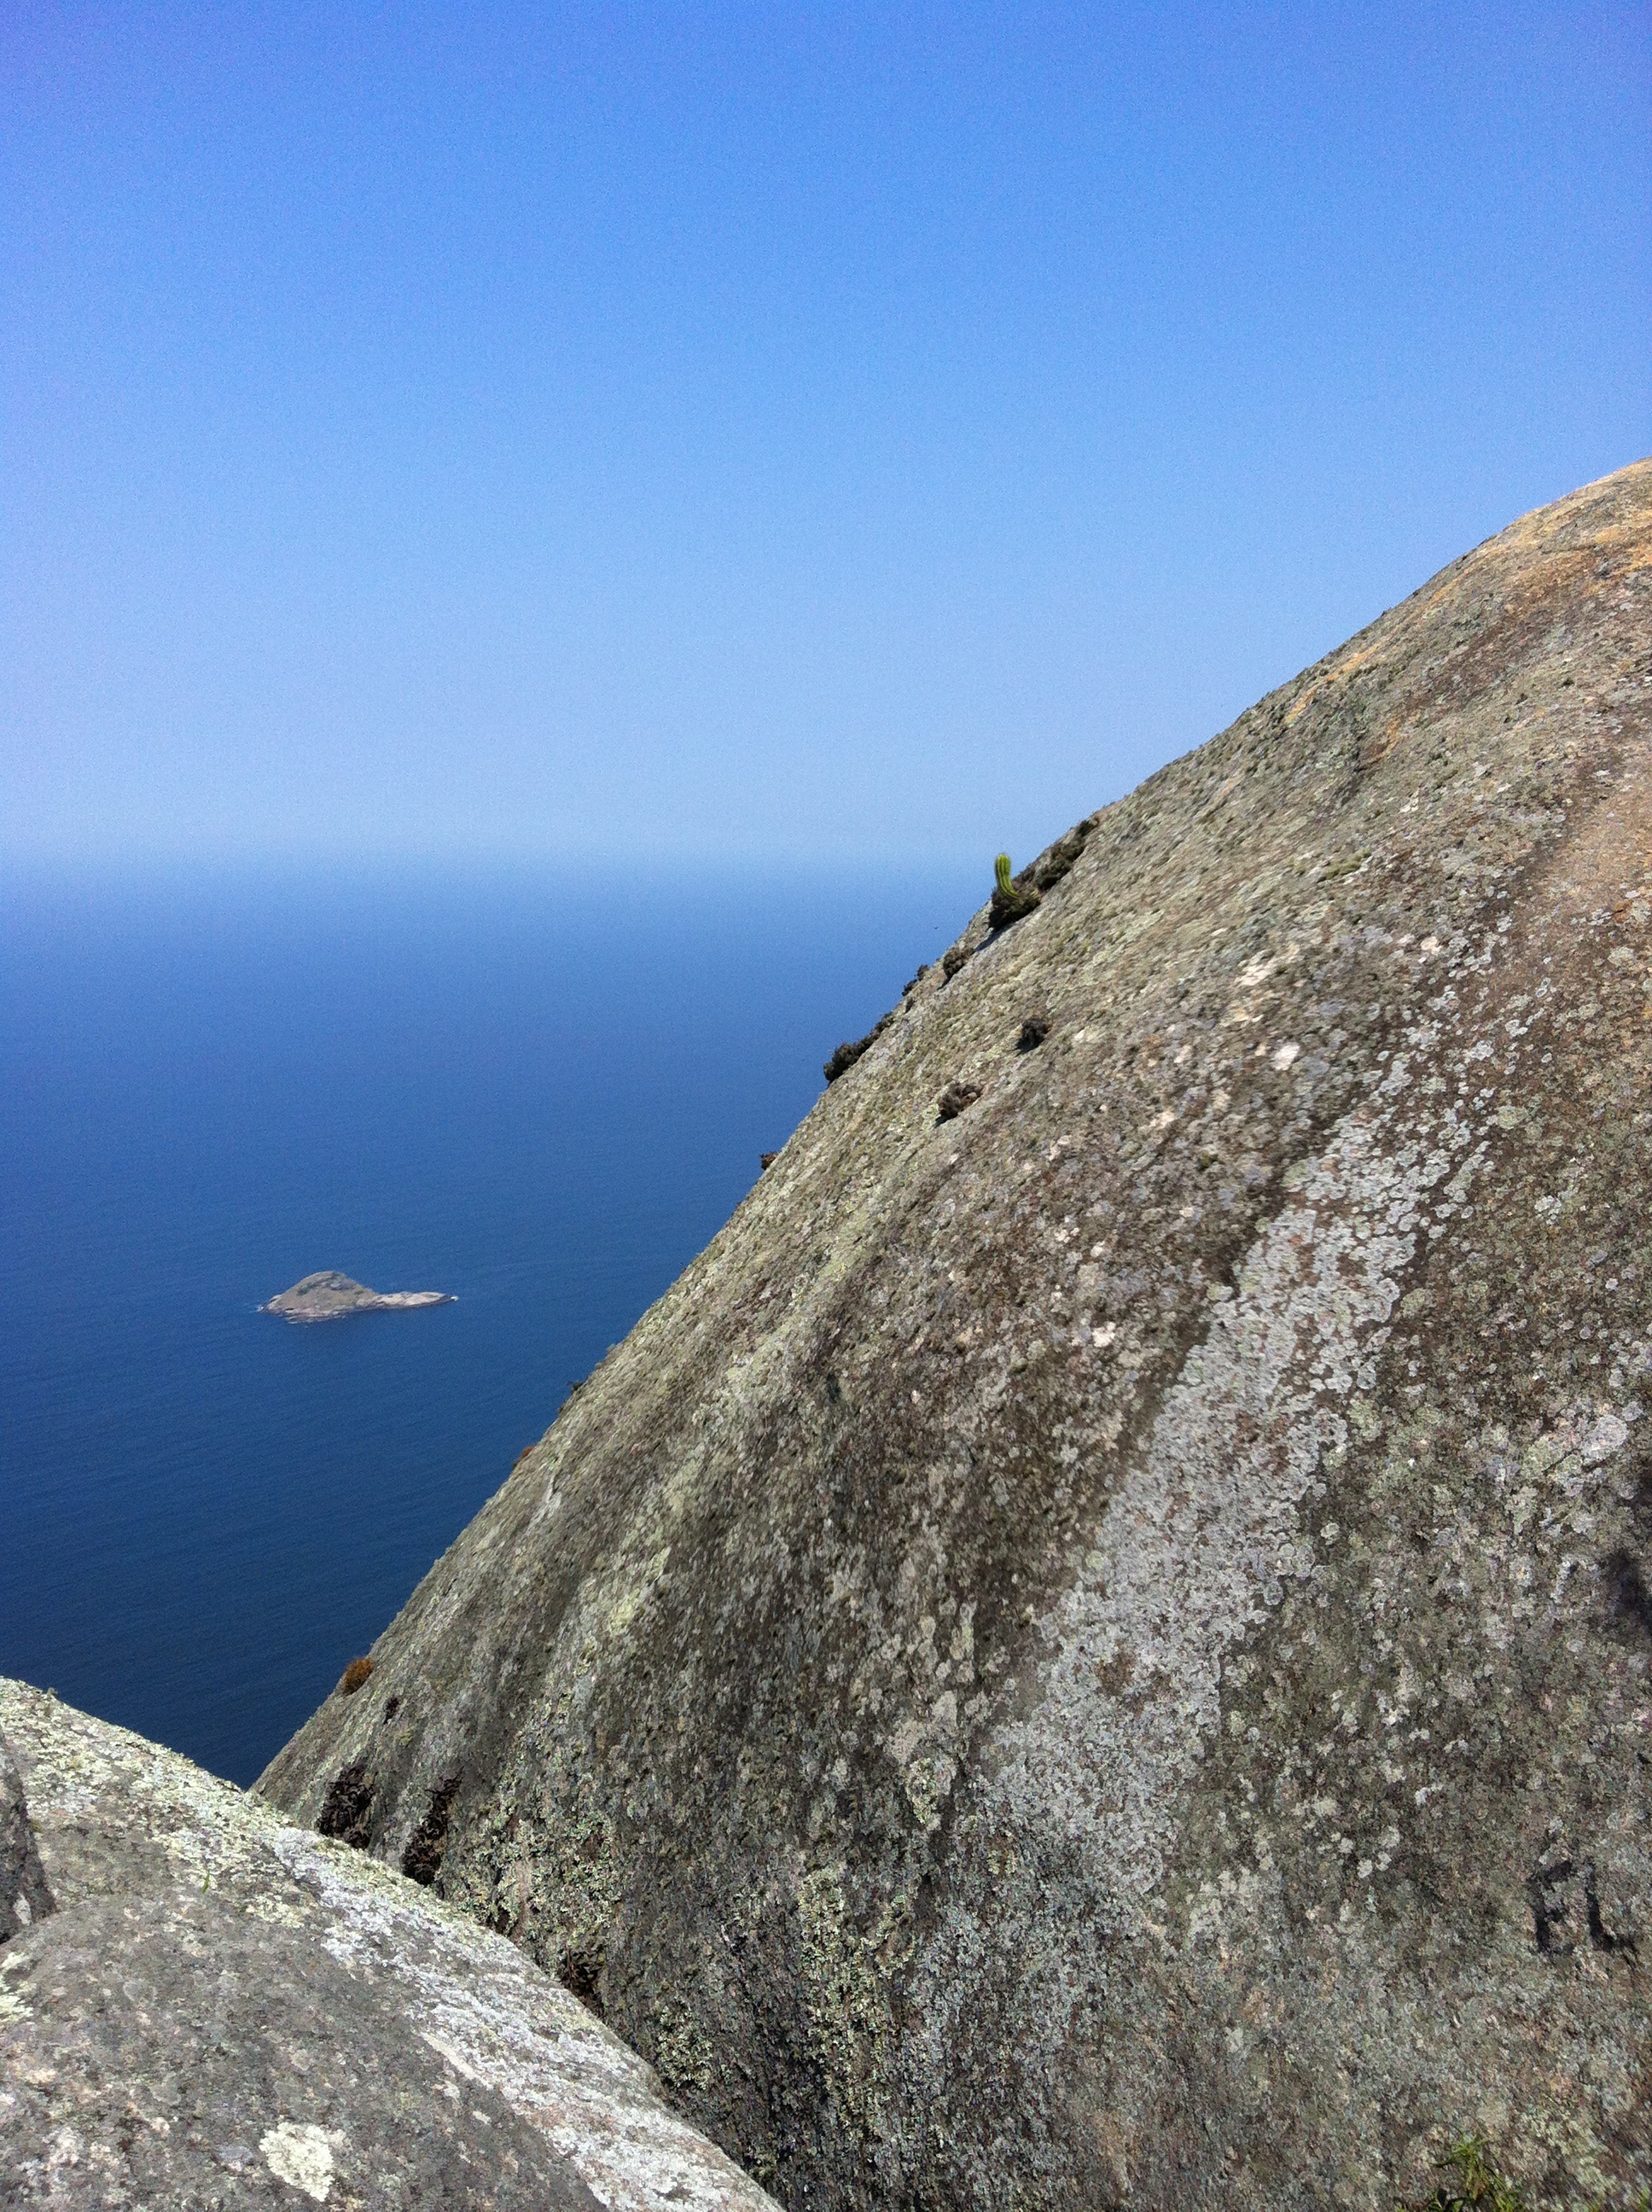
landscape, sea, coast, nature, rock, ocean, walking, mountain, sky, hiking, trail, hill, lake, adventure, view, peak, mountain range, stone, cliff, terrain, ridge, summit, outdoors, geology, rio, atlantic, brazil, fell, cape, janeiro, landform, mountainous landforms